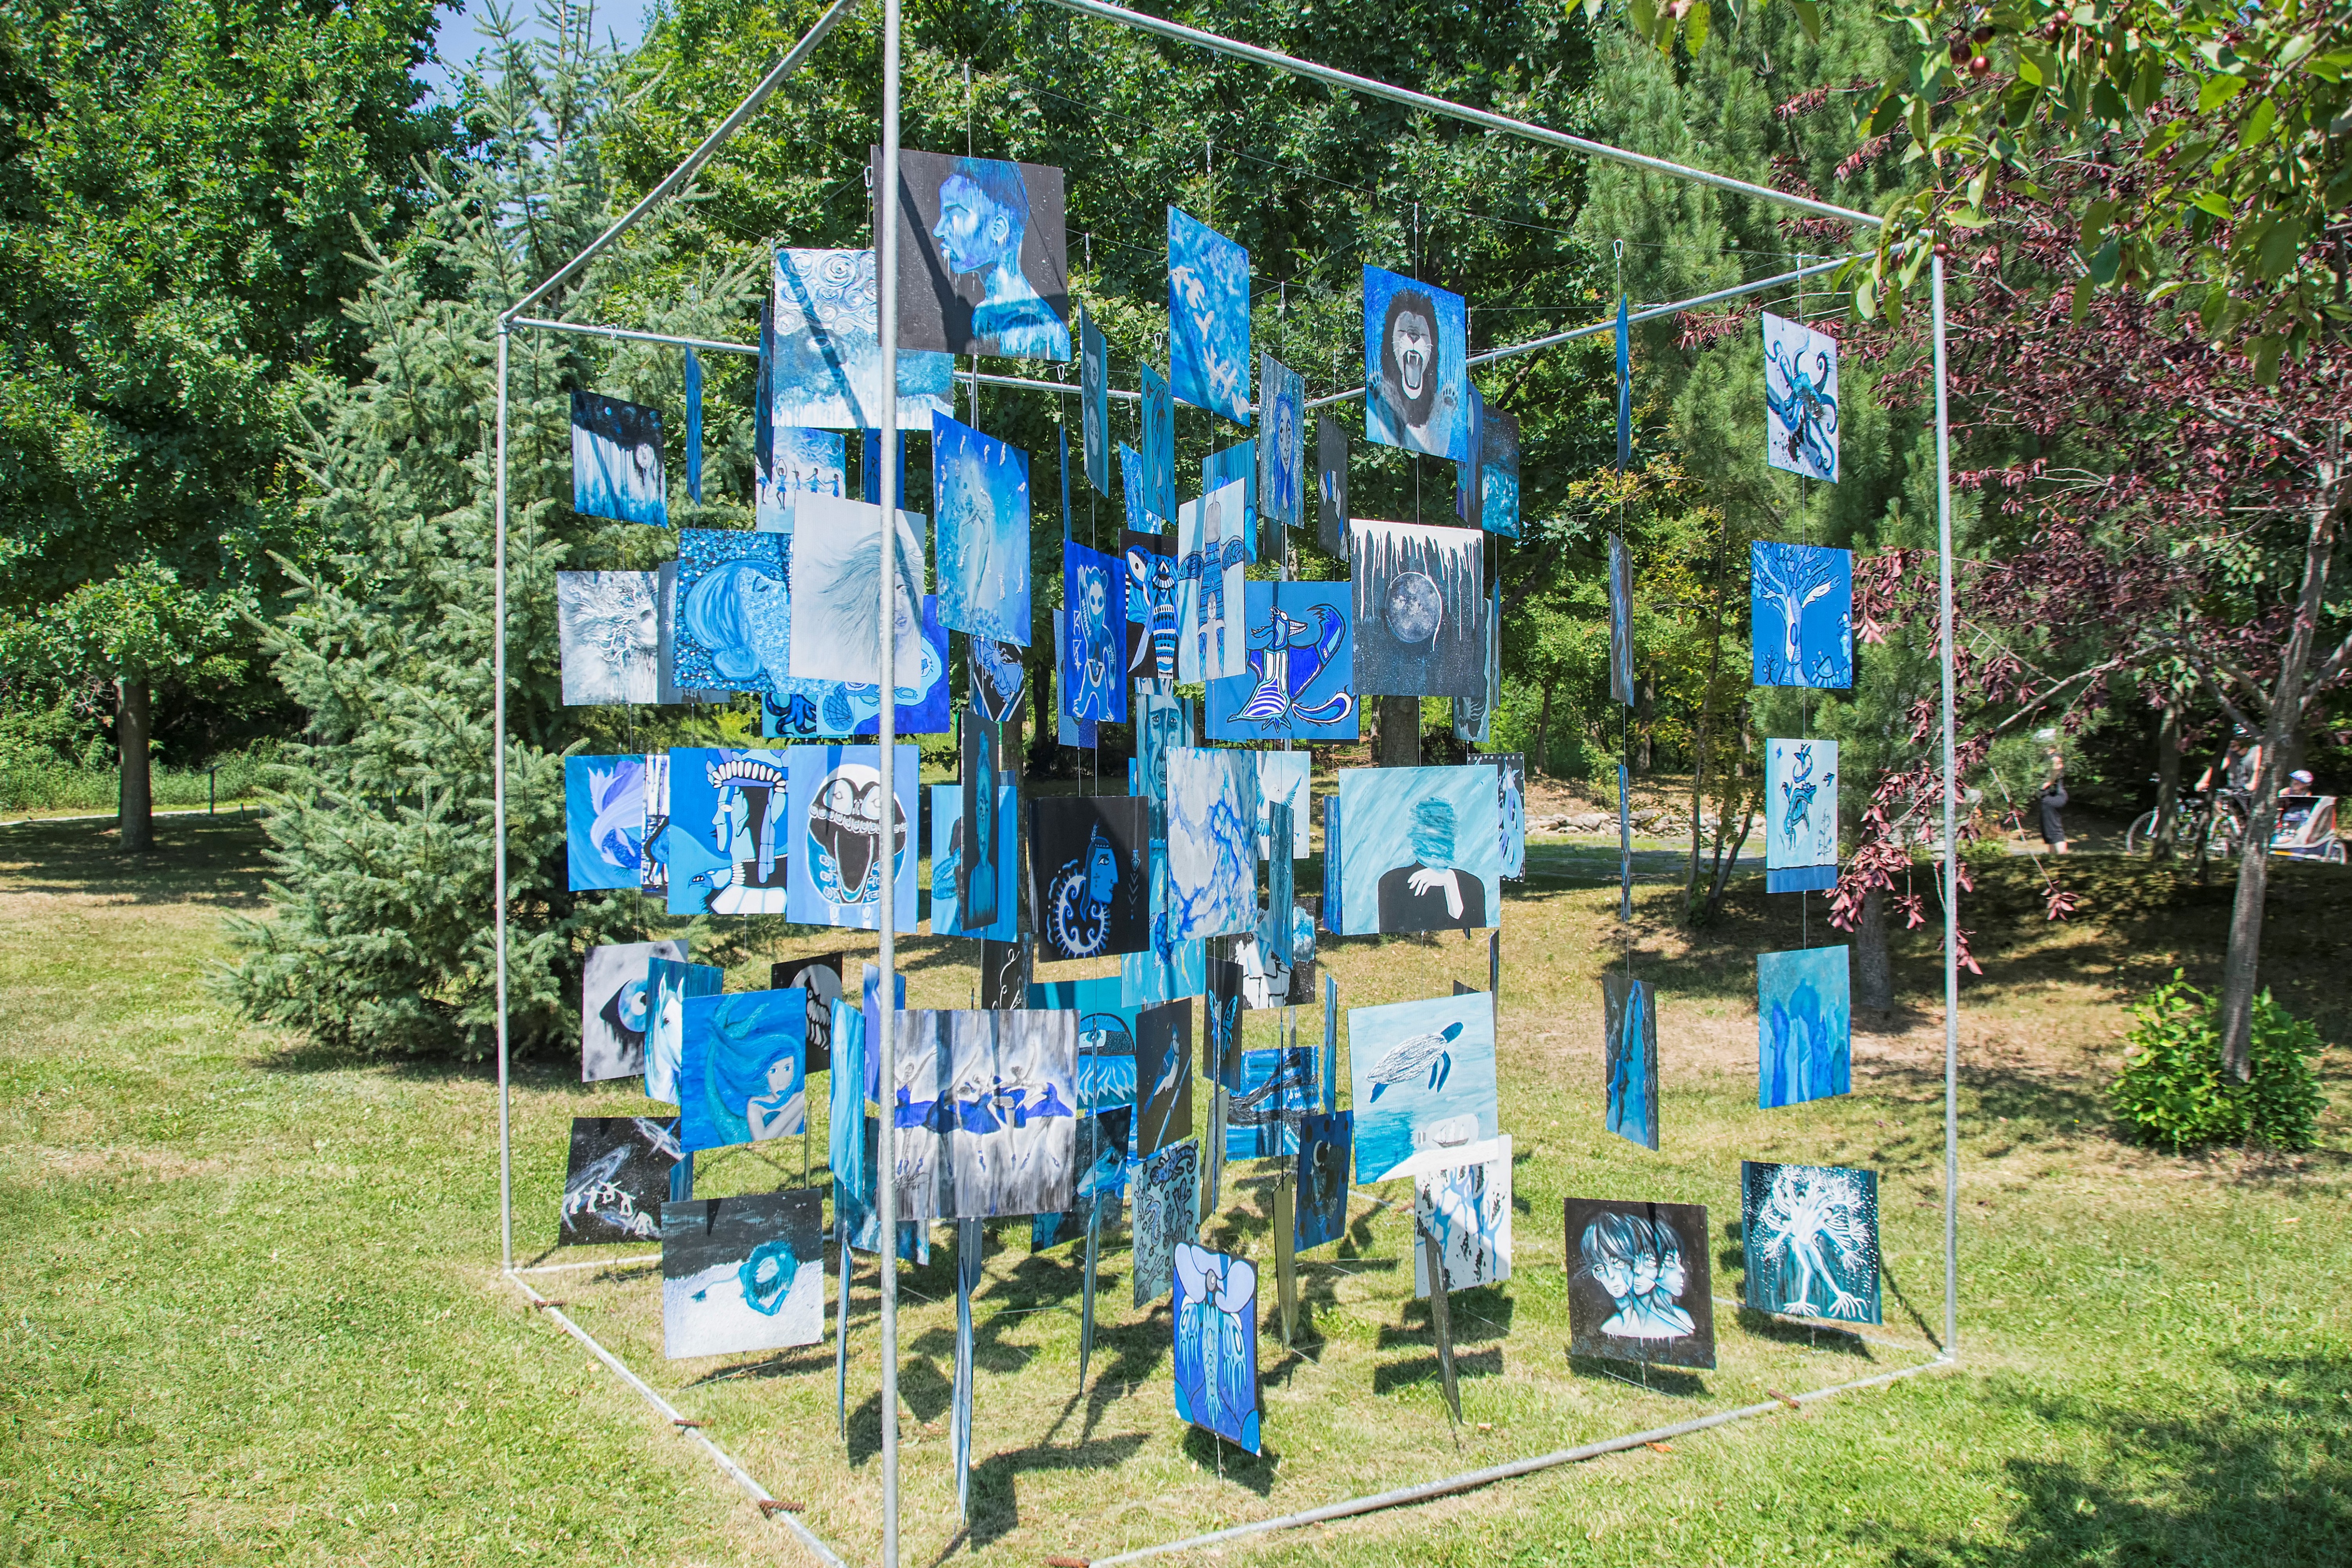
tree, grass, plant, recreation, art, canada, quebec, yard, sherbrooke, outdoor structure